Cai Hesen

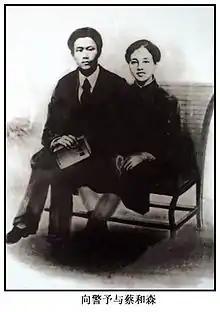
Cai Hesen and wife Xiang Jingyu

In July 1920, Cai and leaders of the "New People's Study Society" publicly attacked the leaders of the Work-Study Movement for their optimistic anarchist belief in cultural change, education, and communal values. After the Chinese Communist Party was founded, Cai wrote and gained permission to establish an official branch in Europe. In the latter half of 1921, Cai was arrested by the French government for organizing a wave of protests against the Work-Study leadership over admissions to the Sino-French Institute at the University of Lyons, and was deported soon after.